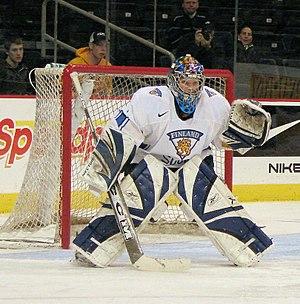
Noora Helena Räty est une joueuse de hockey sur glace finlandaise.